Kilshanchoe

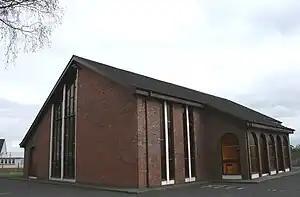
Kilshanchoe's modern Catholic Church

Kilshanchoe/Kilshanroe is a village in north County Kildare, Ireland. It is on the R402 regional road, roughly midway between Enfield and Carbury. It has an area of 1.0267 km² (0.40 mi²)